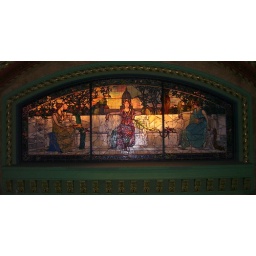
Stained glass window in Union Station, ST Louis, Missouri